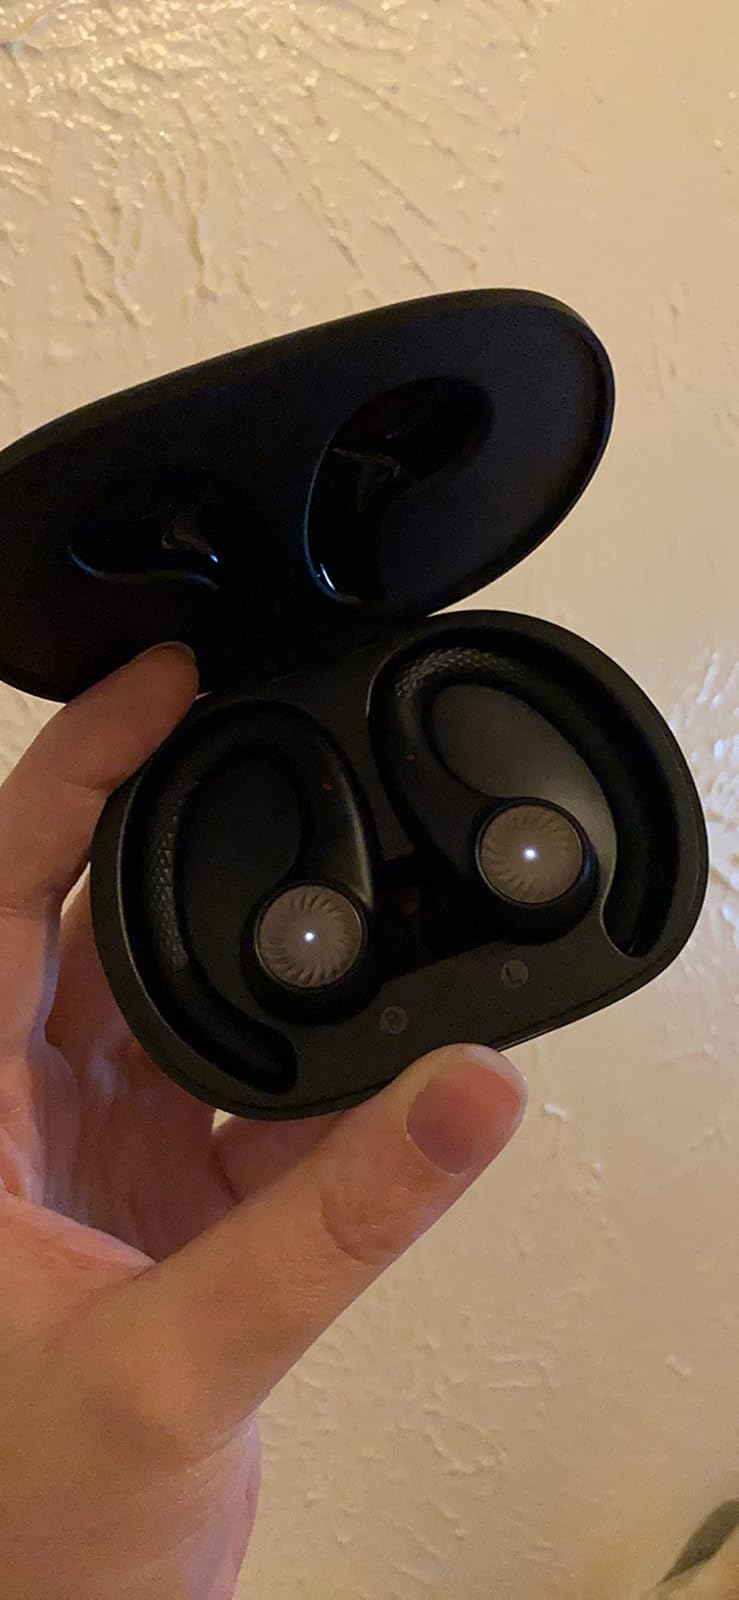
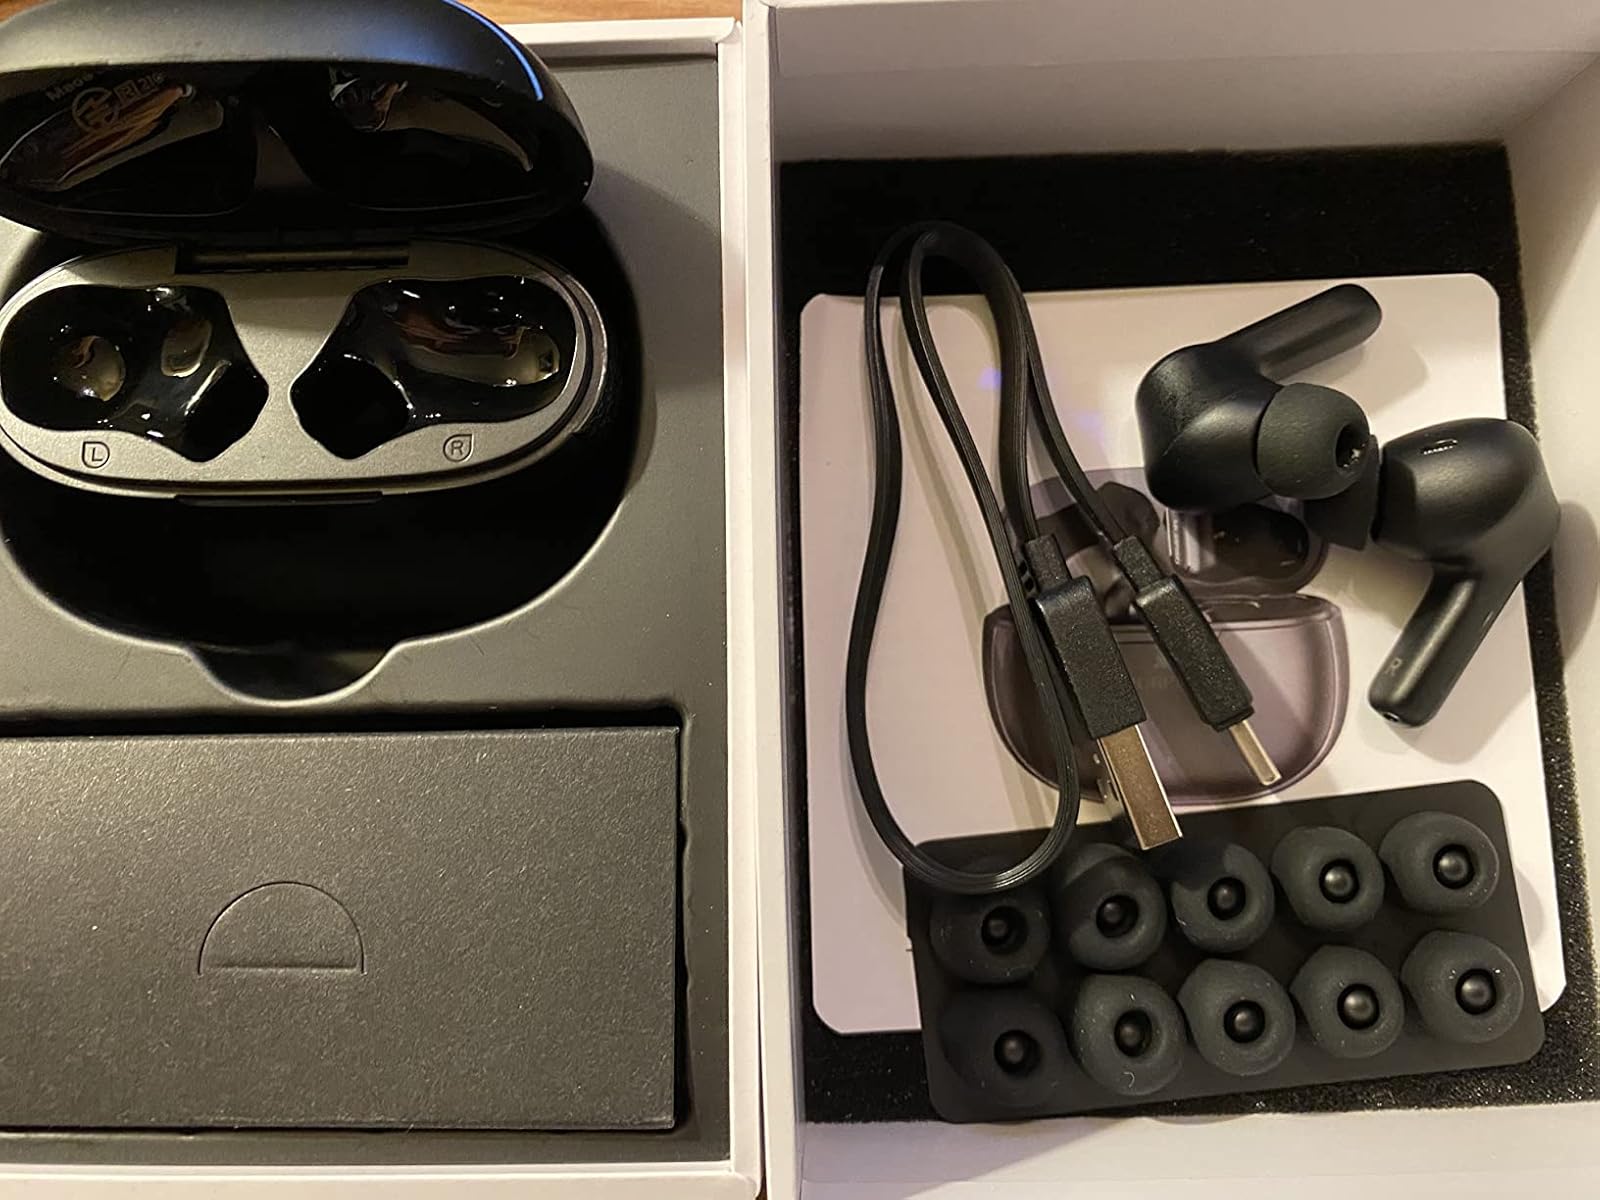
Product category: earbuds
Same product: no